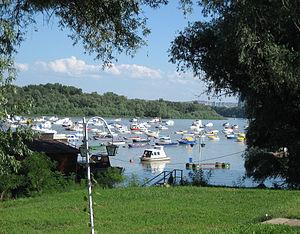
Le Danube est le deuxième fleuve d’Europe par sa longueur. Il prend sa source dans la Forêt-Noire en Allemagne lorsque deux cours d’eau, la Brigach et la Breg, se rencontrent à Donaueschingen où le fleuve prend le nom de Danube.